Shogi

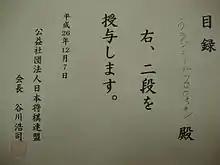
Amateur shogi certificate for 2 dan

European shogi tournaments vary in format, including both individual and team competitions. Major events are typically held annually, attracting players of all skill levels. The tournaments often feature different time controls, ranging from classical formats to faster-paced variants like blitz shogi. Notable tournaments include the European Shogi Championship and various national championships.